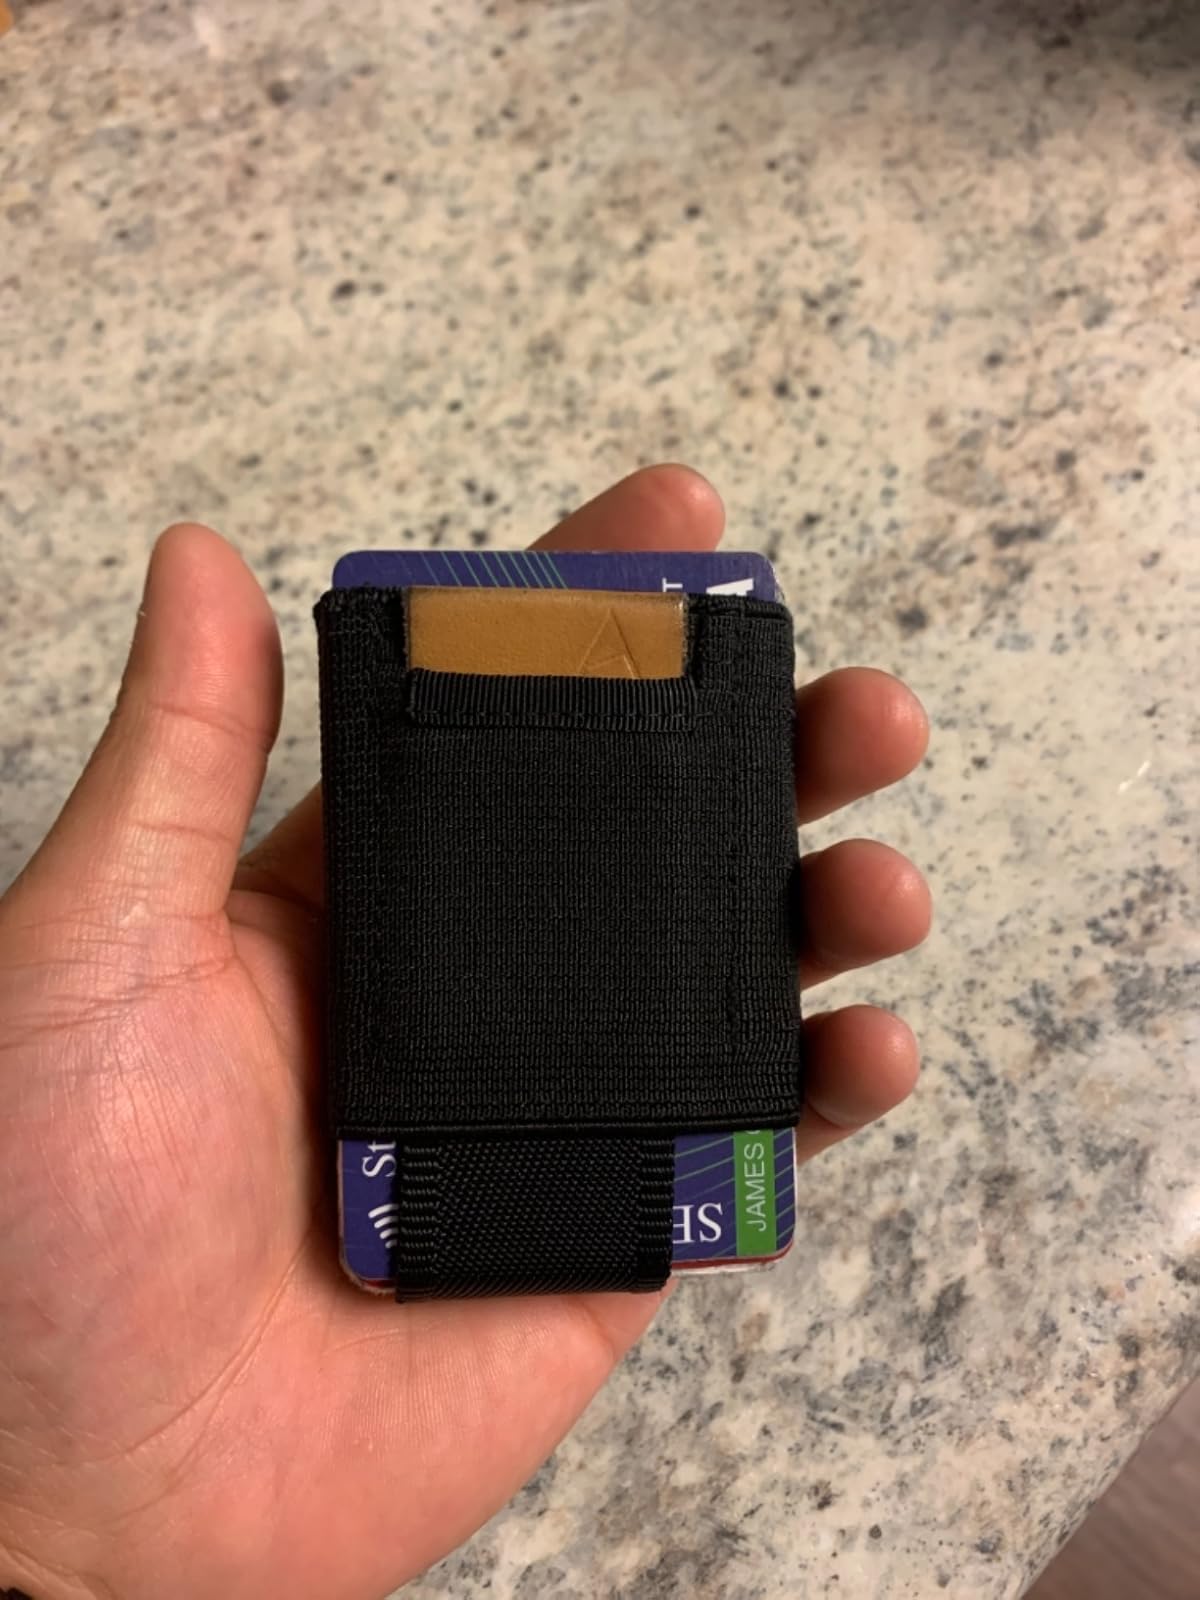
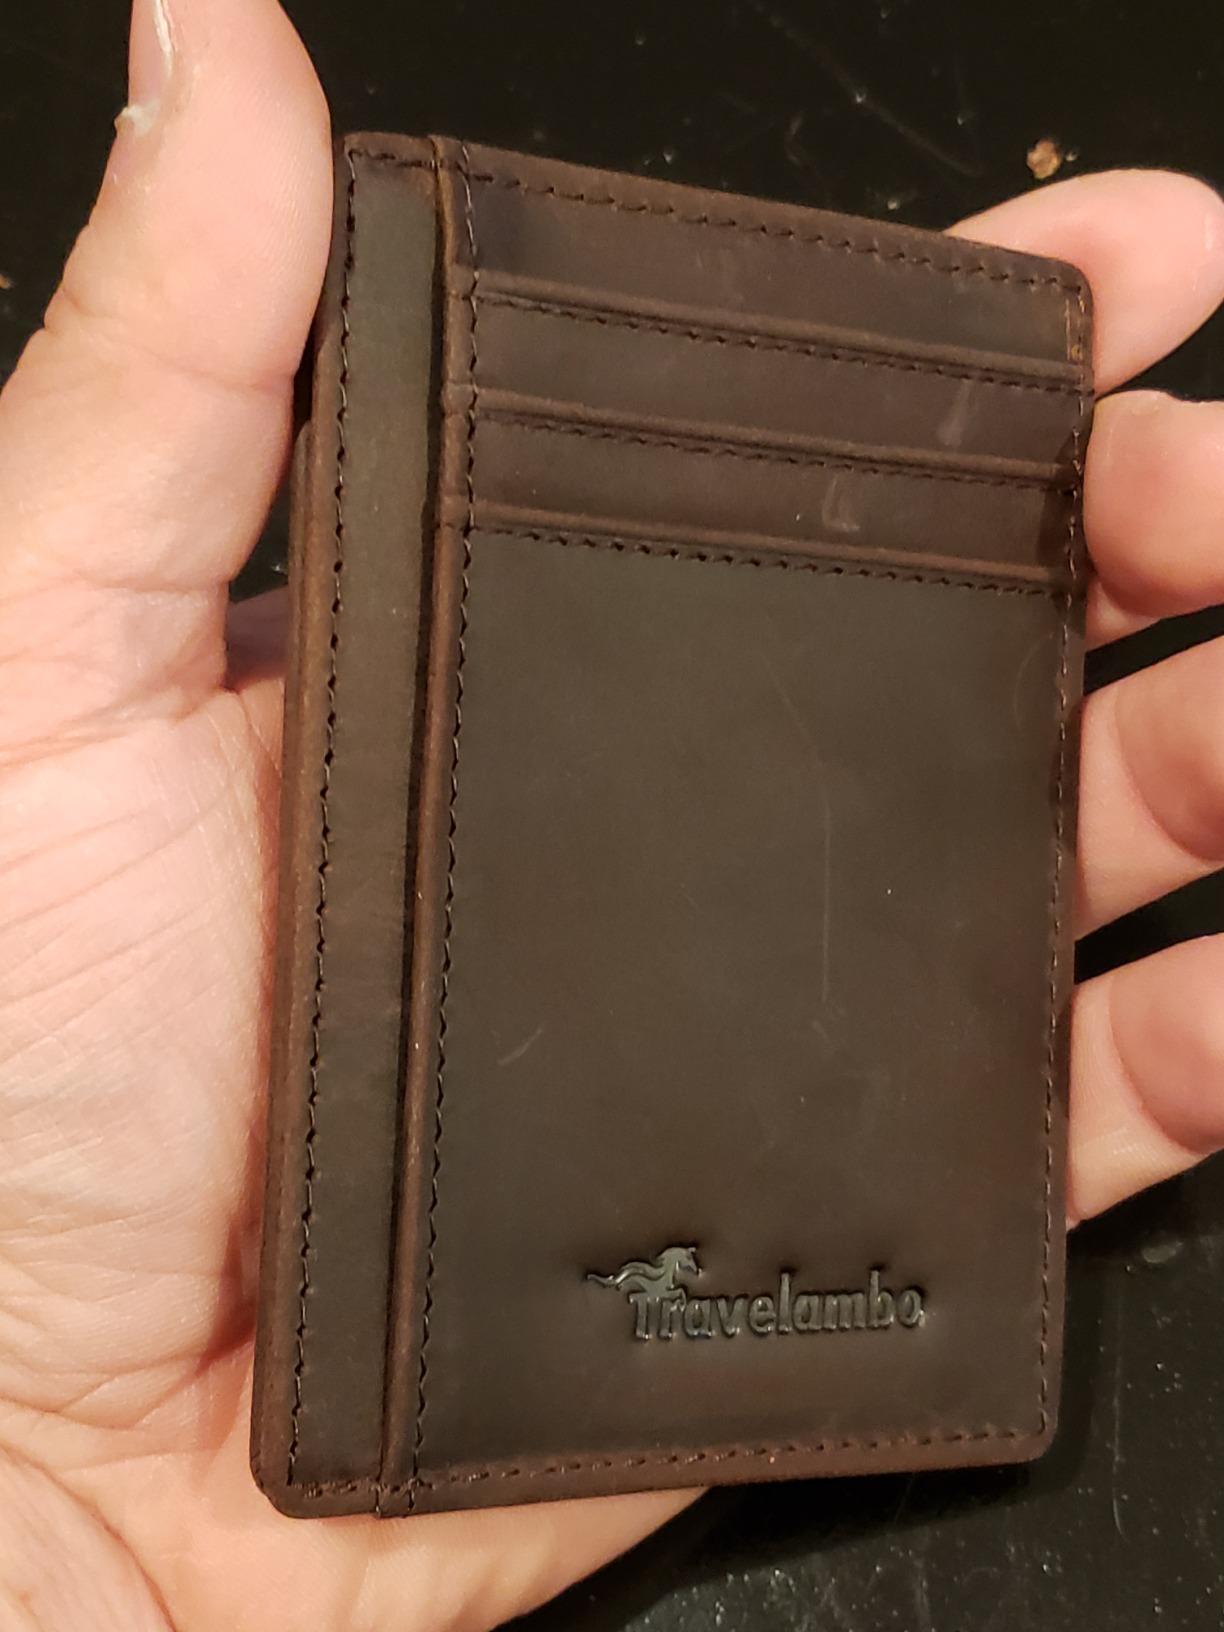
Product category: accessories_wallet
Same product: no